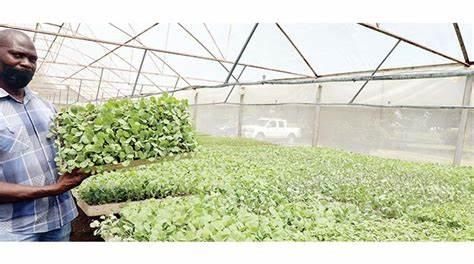
Mwanaume mwenye ndevu fupi na shati ya miraba anashikilia [cs] tray [cs] kubwa iliyojaa miche midogo ya kijani kibichi.Anaonekana amesimama ndani ya chafu kubwa iliyofunikwa na [cs] net [cs] ambayo inalinda mimea ndani yake.